The Minnesota March

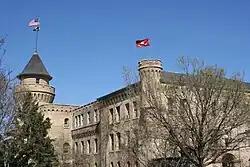
The University of Minnesota Armory, where the march was first performed on campus by the University Band in 1927

Sousa wrote to E.B. Pierce in March 1927, informing him the composition was nearly complete. On Saturday, September 3, 1927 Sousa and his band premiered the march at the Minnesota State Fair before an "appreciative crowd of 12,000 that packed the grandstand." Sousa described the march as "the best piece I have ever written." However, a disagreement arose after university president Lotus D. Coffman was "asked to accept Sousa’s manuscript of the march on behalf of the university" but refused because "he felt the march should be presented at a university function, not at the state fair." Nonetheless, the dedication ceremony for the march went ahead, and President of the Minnesota State Agricultural Society, William F. Sanger, accepted Sousa's manuscript "on behalf of the State." State fair officials described the fair as "an innocent third party" and stated they only wished to fulfill the personal wishes of Sousa. In his 1964 official history of the state fair, Harry J. Frost wrote that Sousa was "taken aback by the rebuff" but that "the good-natured bandmaster was not offended."